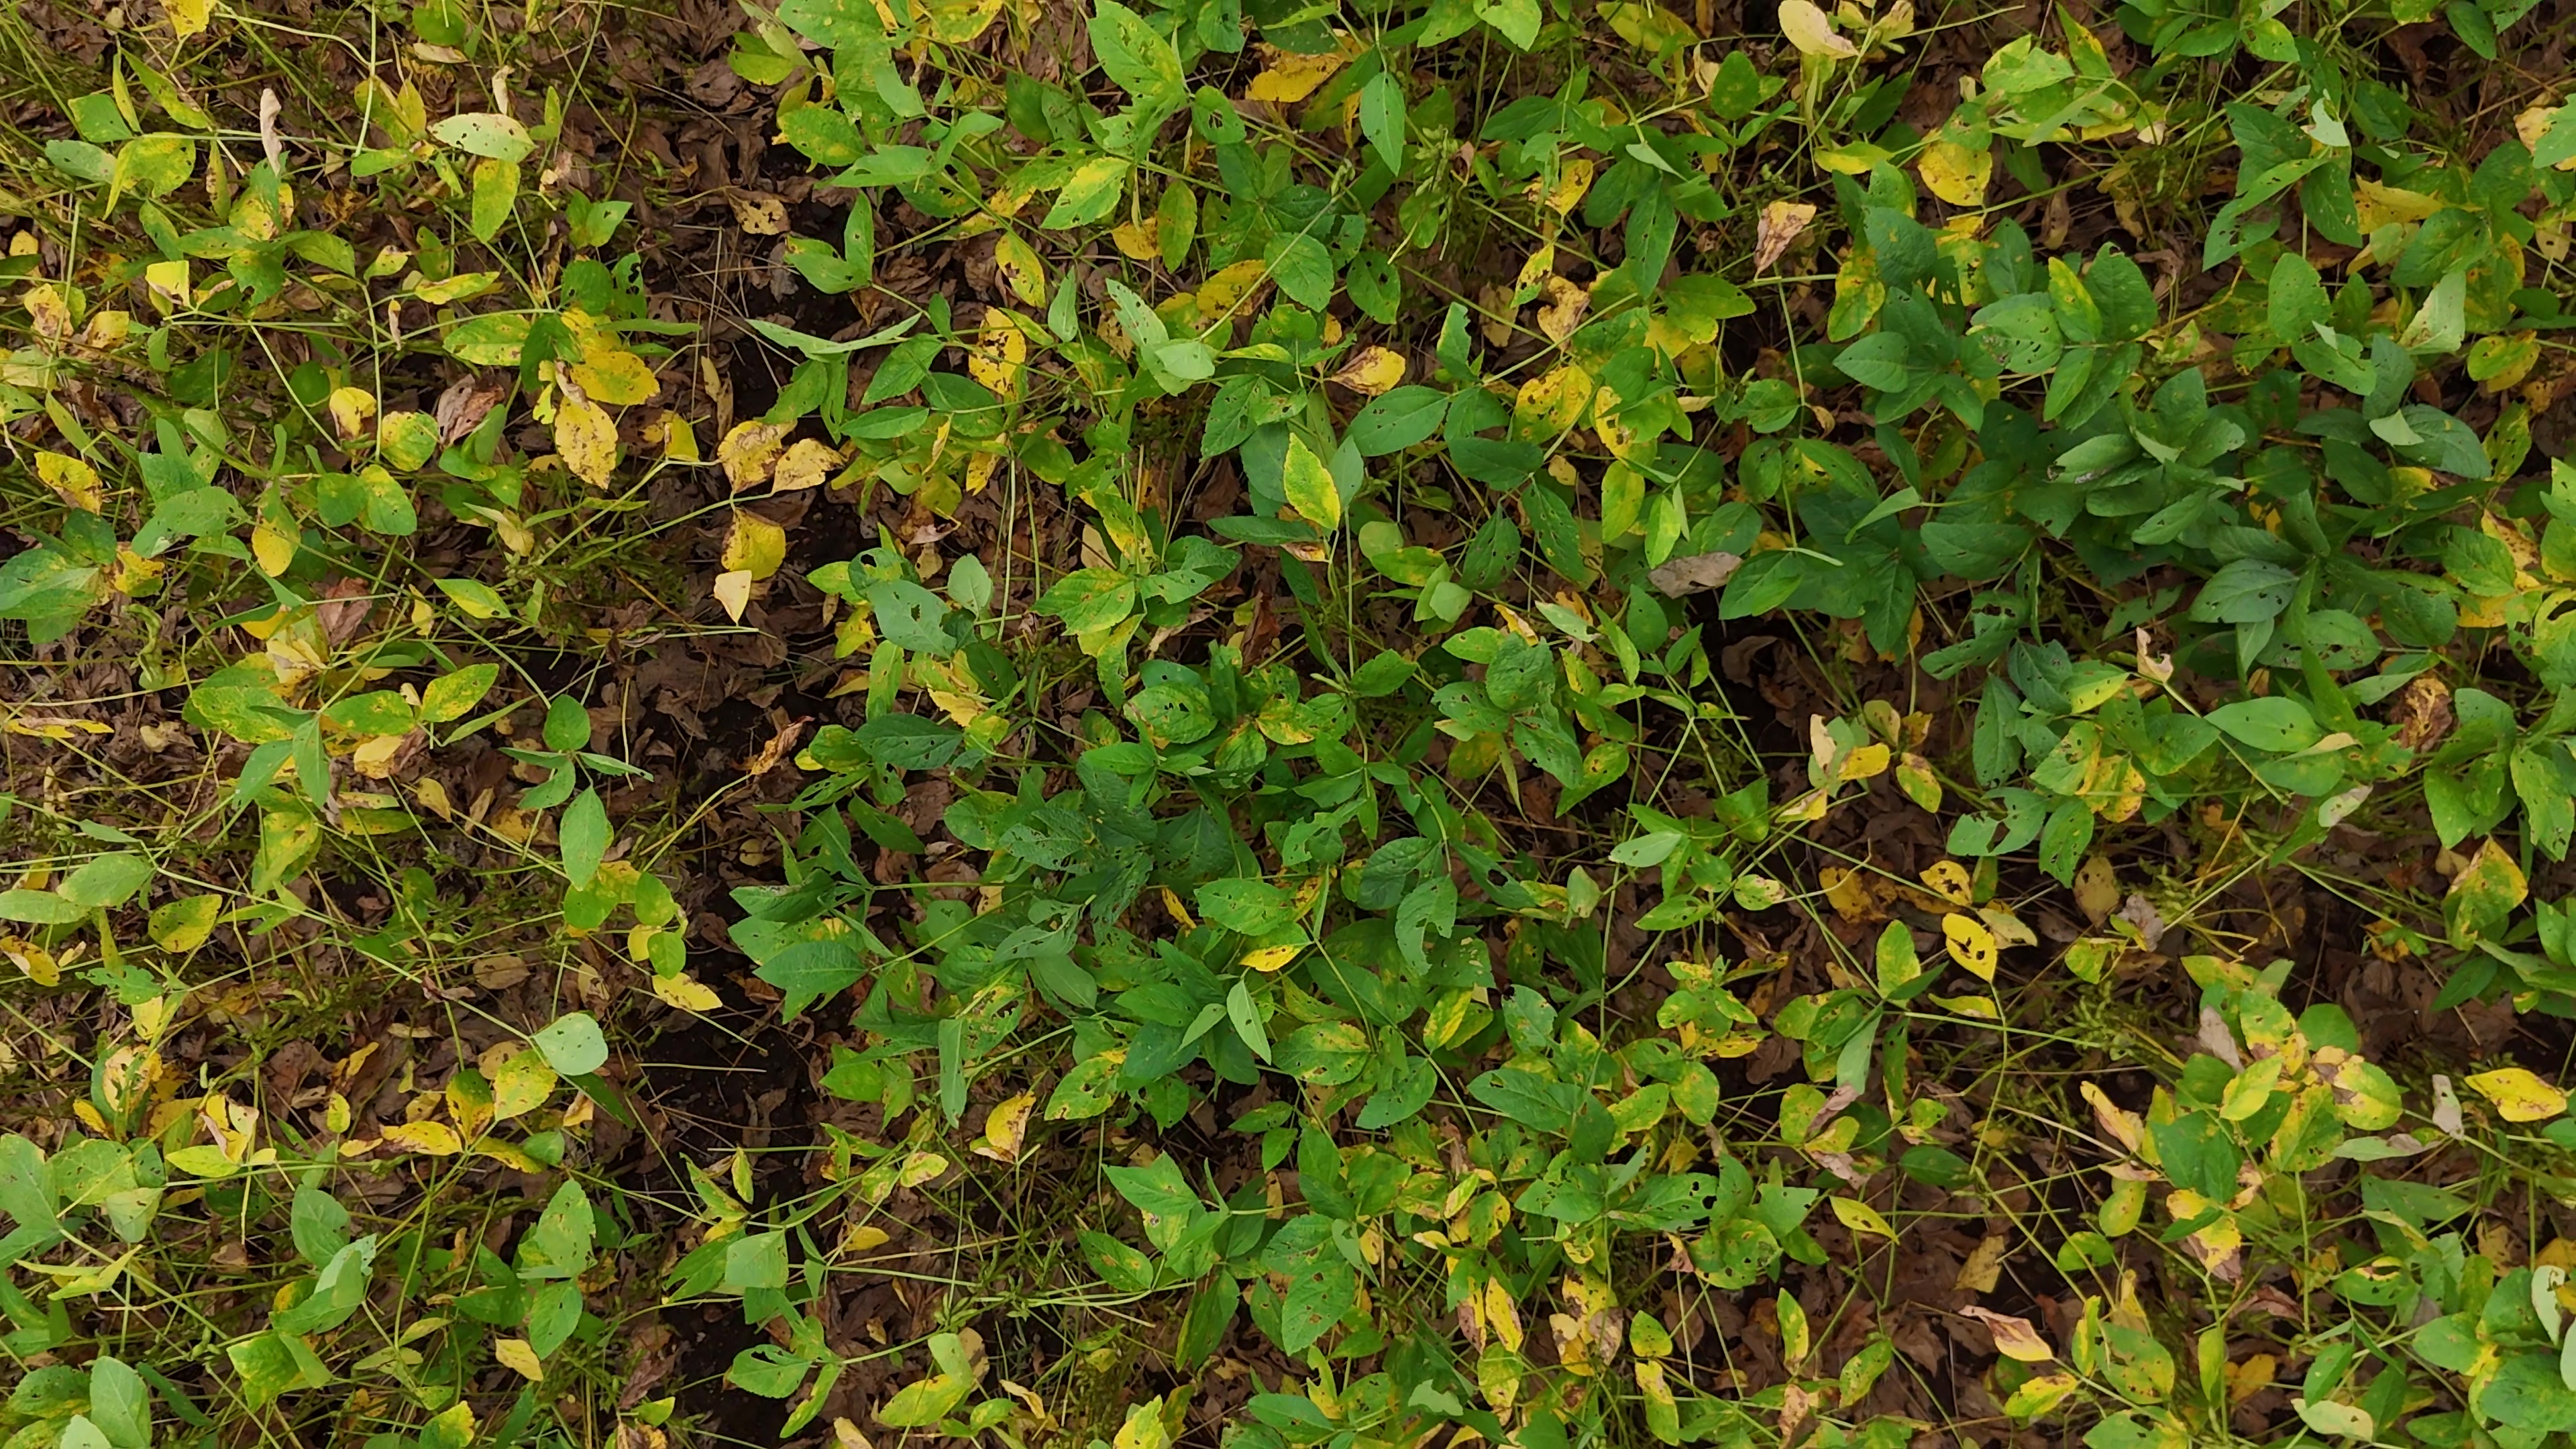
Label: Rust